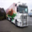
Label: truck